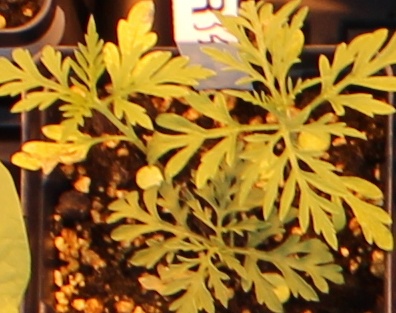
Label: Ragweed